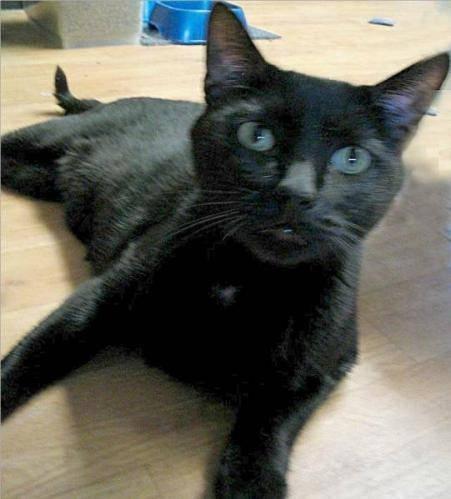
cat